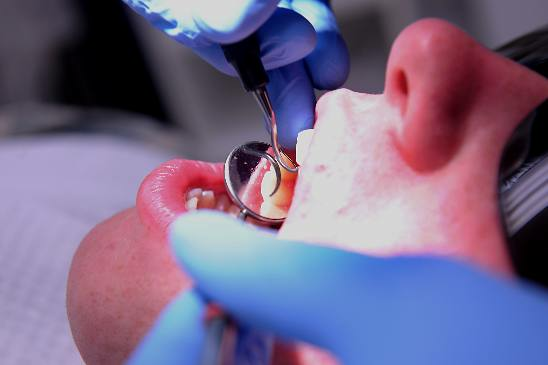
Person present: Yes